Burlington, Iowa

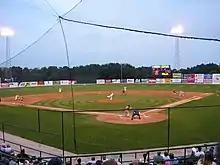
The Burlington Bees play the Swing of the Quad Cities in this July 2004 game at Burlington Community Field.

Burlington is the home of the Burlington Bees baseball team, a member of the Prospect League, a collegiate summer baseball league. They were previously members of Minor League Baseball's Class A Midwest League until Major League Baseball's reorganization of the minor leagues after the 2020 season. The Bees play at Community Field, which underwent extensive renovation in 2005. The Burlington Babies first began minor league play in the city in 1889.